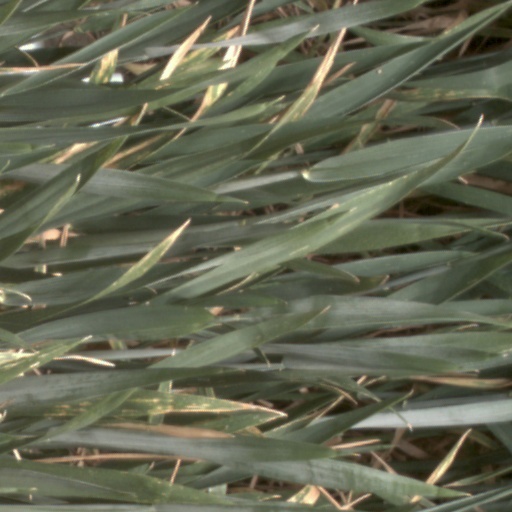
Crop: wheat